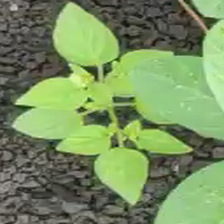
Weed species: Lamber_Quarter_plant(Chenopodium )